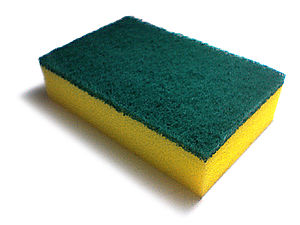
Svamp (redskab)
En typisk grydesvamp med blød (gul) og hård (grøn) side
En svamp er et redskab til rengøring, der oftest er sammensat af en blød og en hård plasticsvamp. Svampens hårde side er f.eks. velegnet til at rengøre gryder med fastbrændte madrester. Den bløde side kan holde på relativt meget vand med opvaskemiddel og kan f.eks. bruges til opvask af let beskidt bestik og tallerkner eller til rengøring af større flader.